Searching for Sugar Man

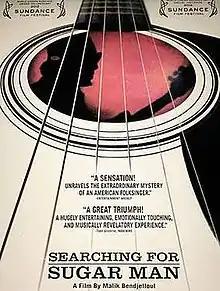
US theatrical release poster

Searching for Sugar Man is a 2012 documentary film, written and directed by Malik Bendjelloul, which details the efforts in the late 1990s of two Cape Town fans, Stephen "Sugar" Segerman and Craig Bartholomew Strydom, to find out whether the rumoured death of American musician Sixto Rodriguez was true and, if not, to discover what had become of him. Rodriguez's music, which had never achieved success in his home country of the United States, had become very popular in South Africa, although little was known about him there.